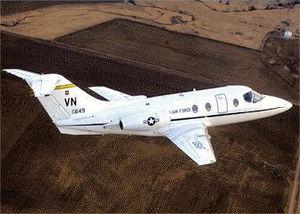
Cet article liste les aéronefs des forces armées des États-Unis. Les prototypes sont généralement préfixés par un « X » et sans nom, tandis que les modèles de pré-série sont généralement précédés d'un « Y ».